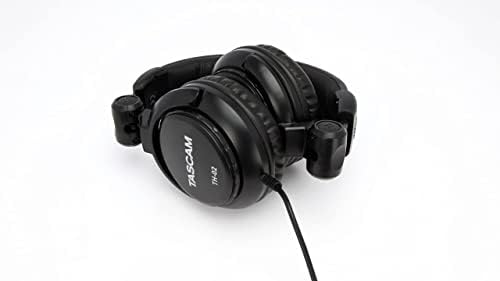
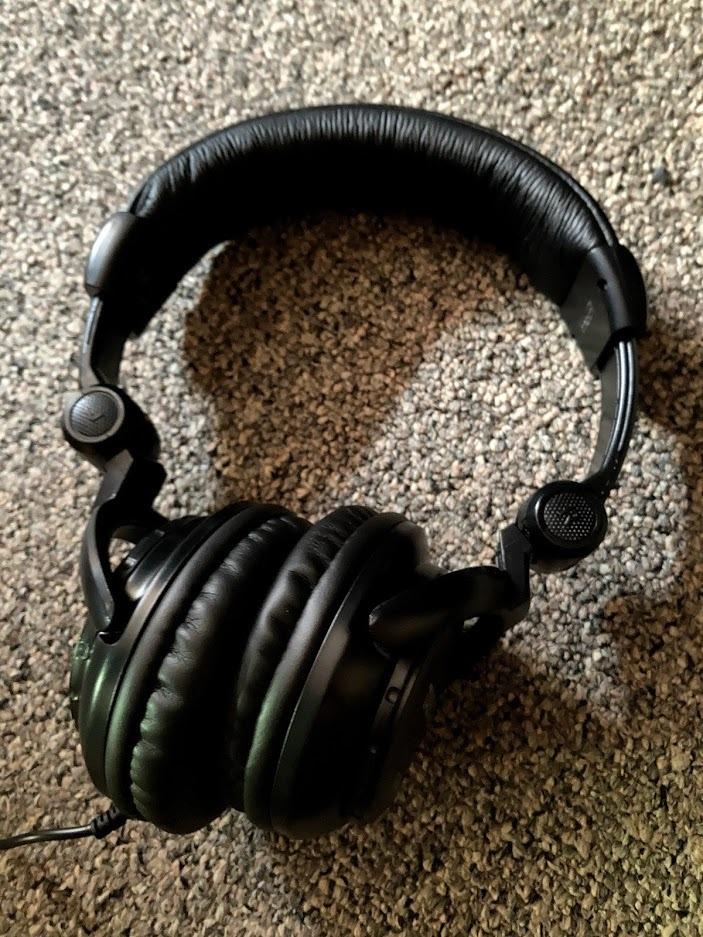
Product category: headphones
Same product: yes